Shared historical authority

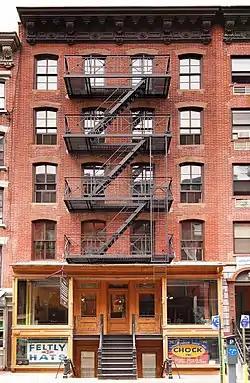
The Lower East Side Tenement Museum in New York's Manhattan district is a good example of how an urban museum can share historical authority

Other examples of shared historical authority include StoryCorps, the City of Memory, and Philaplace, an internet-based neighborhood history project produced by the Historical Society of Philadelphia that combines scholarly essays with stories from anyone who cares to submit one. Staff members then curate the submitted stories. Dennis Severs House is a historic townhouse in London (18 Folgate St.) that was restored by Dennis Severs. The house is filled with historic objects alongside modern touches, sound clips of carriages and crying babies, and plates of real food set out each day by the staff. Visitors are encouraged to roam the house on their own, sit down on the furniture, interact with other visitors, and draw their own conclusions. The experience is meant to blur the lines between art and history.